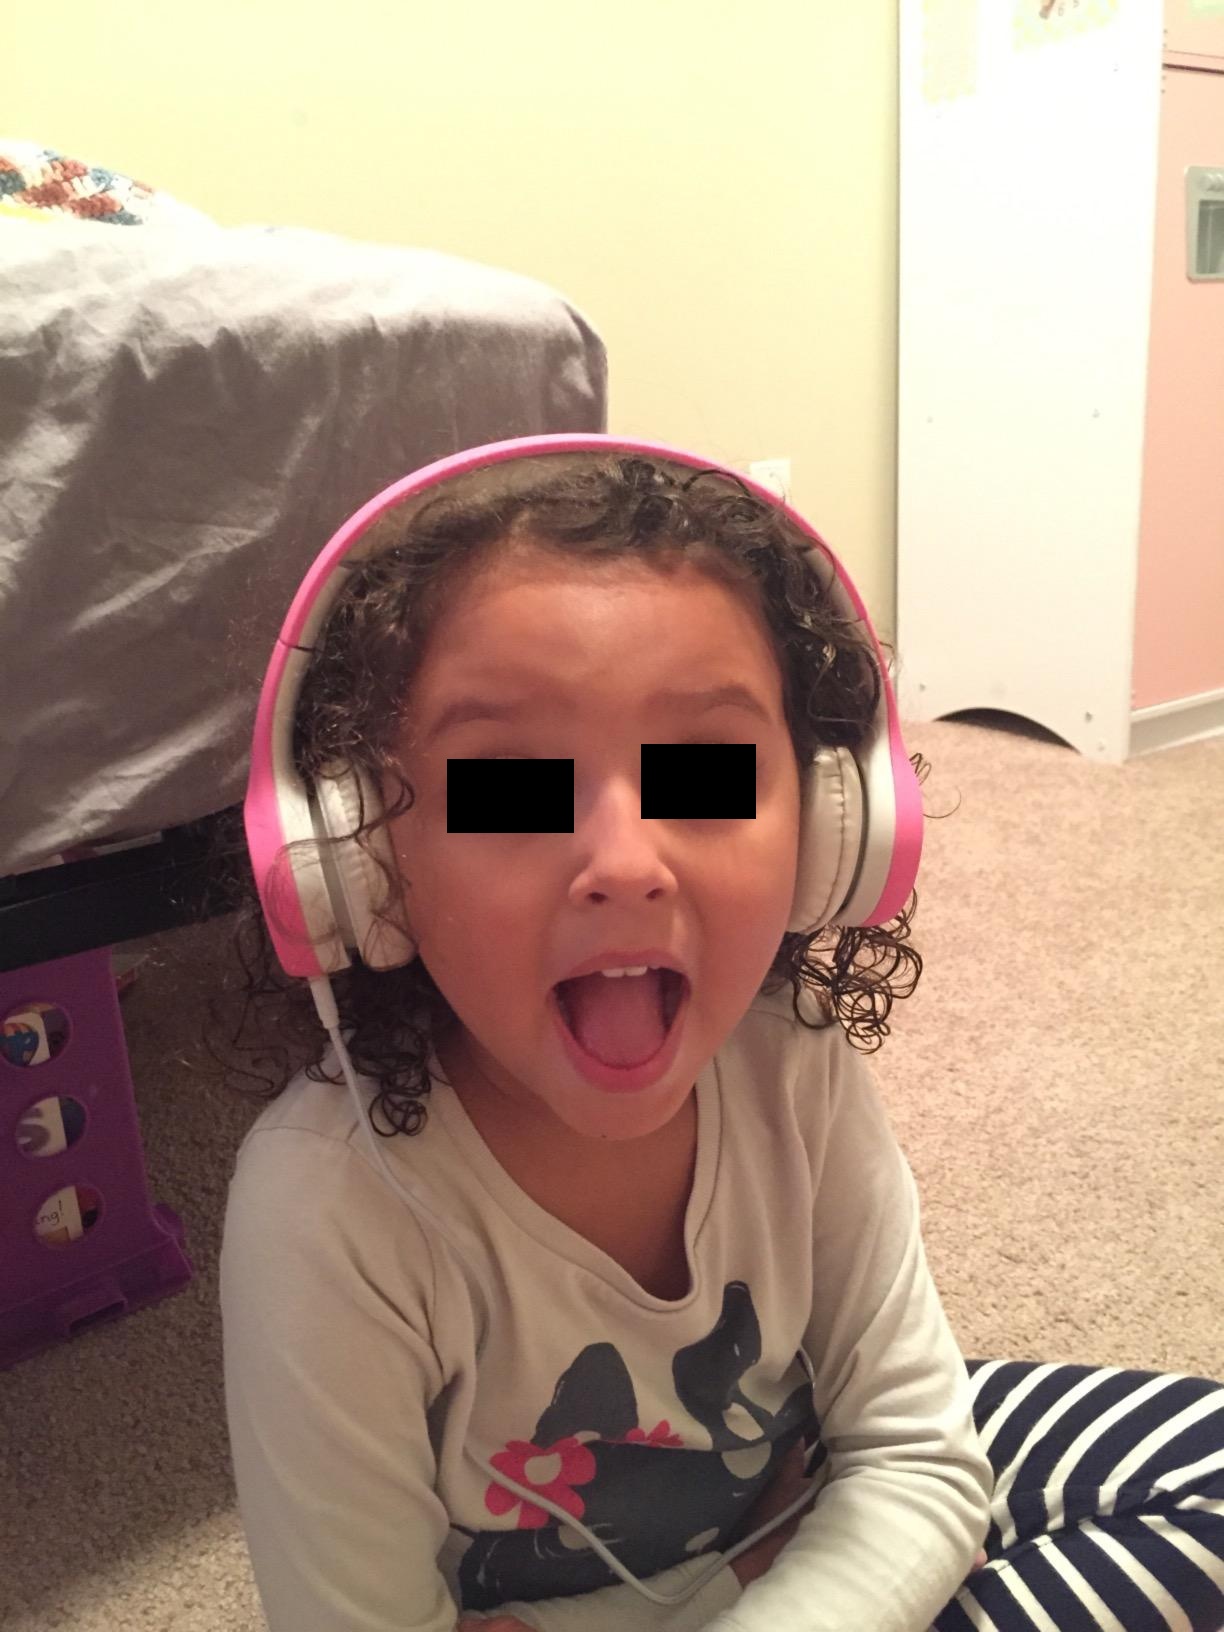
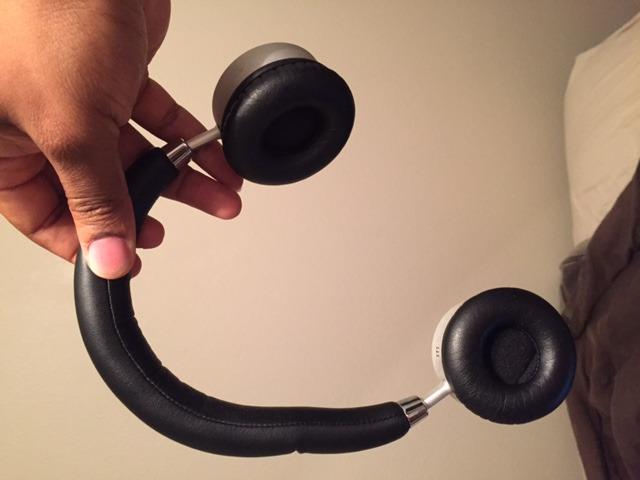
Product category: headphones
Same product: no